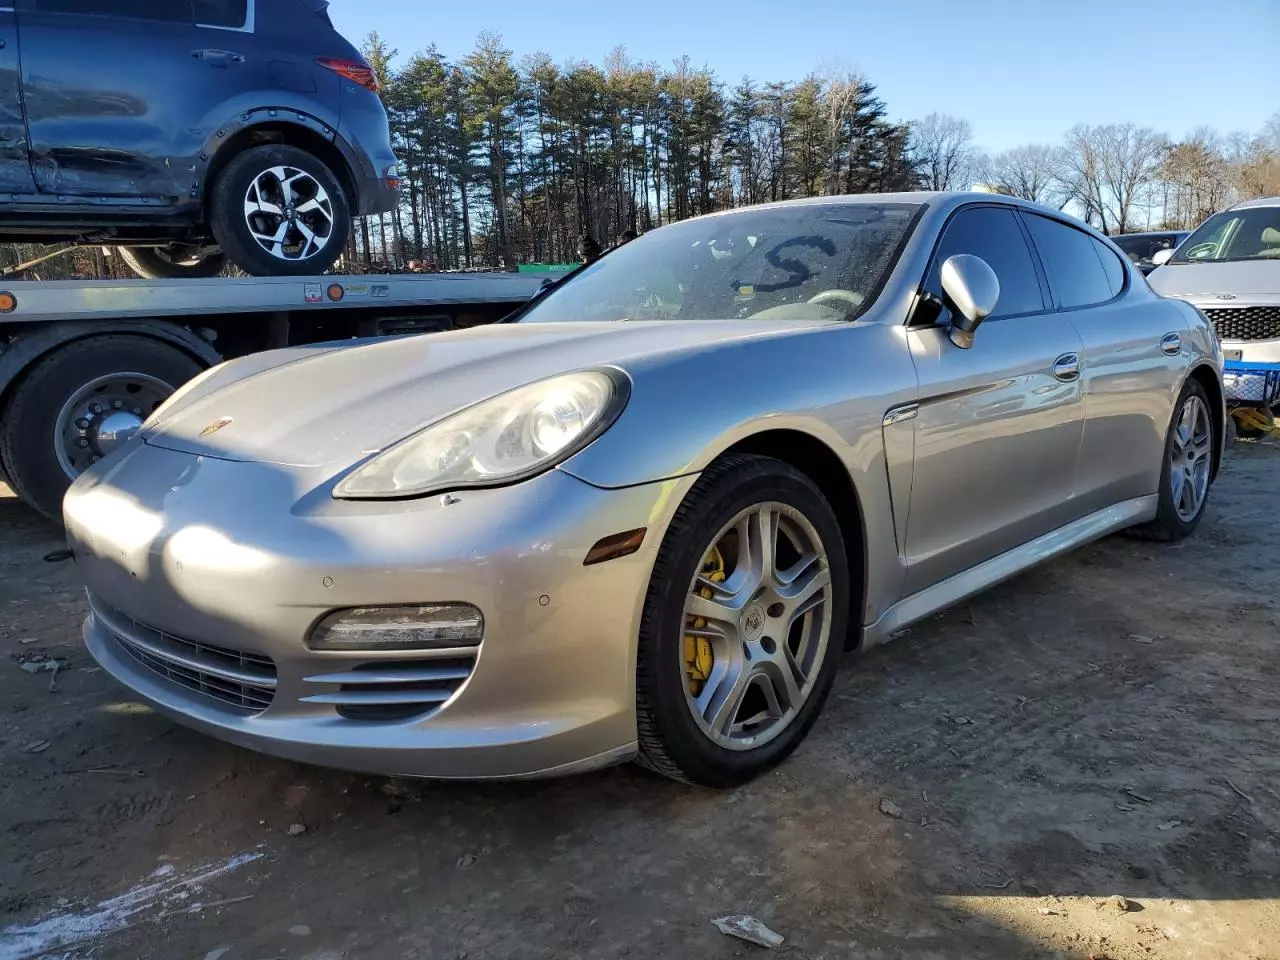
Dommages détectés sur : pare-choc avant, capot, porte arrière droite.
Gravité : mineur